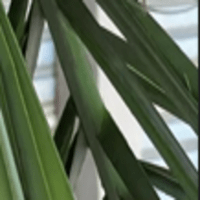
Label: Healthy sample